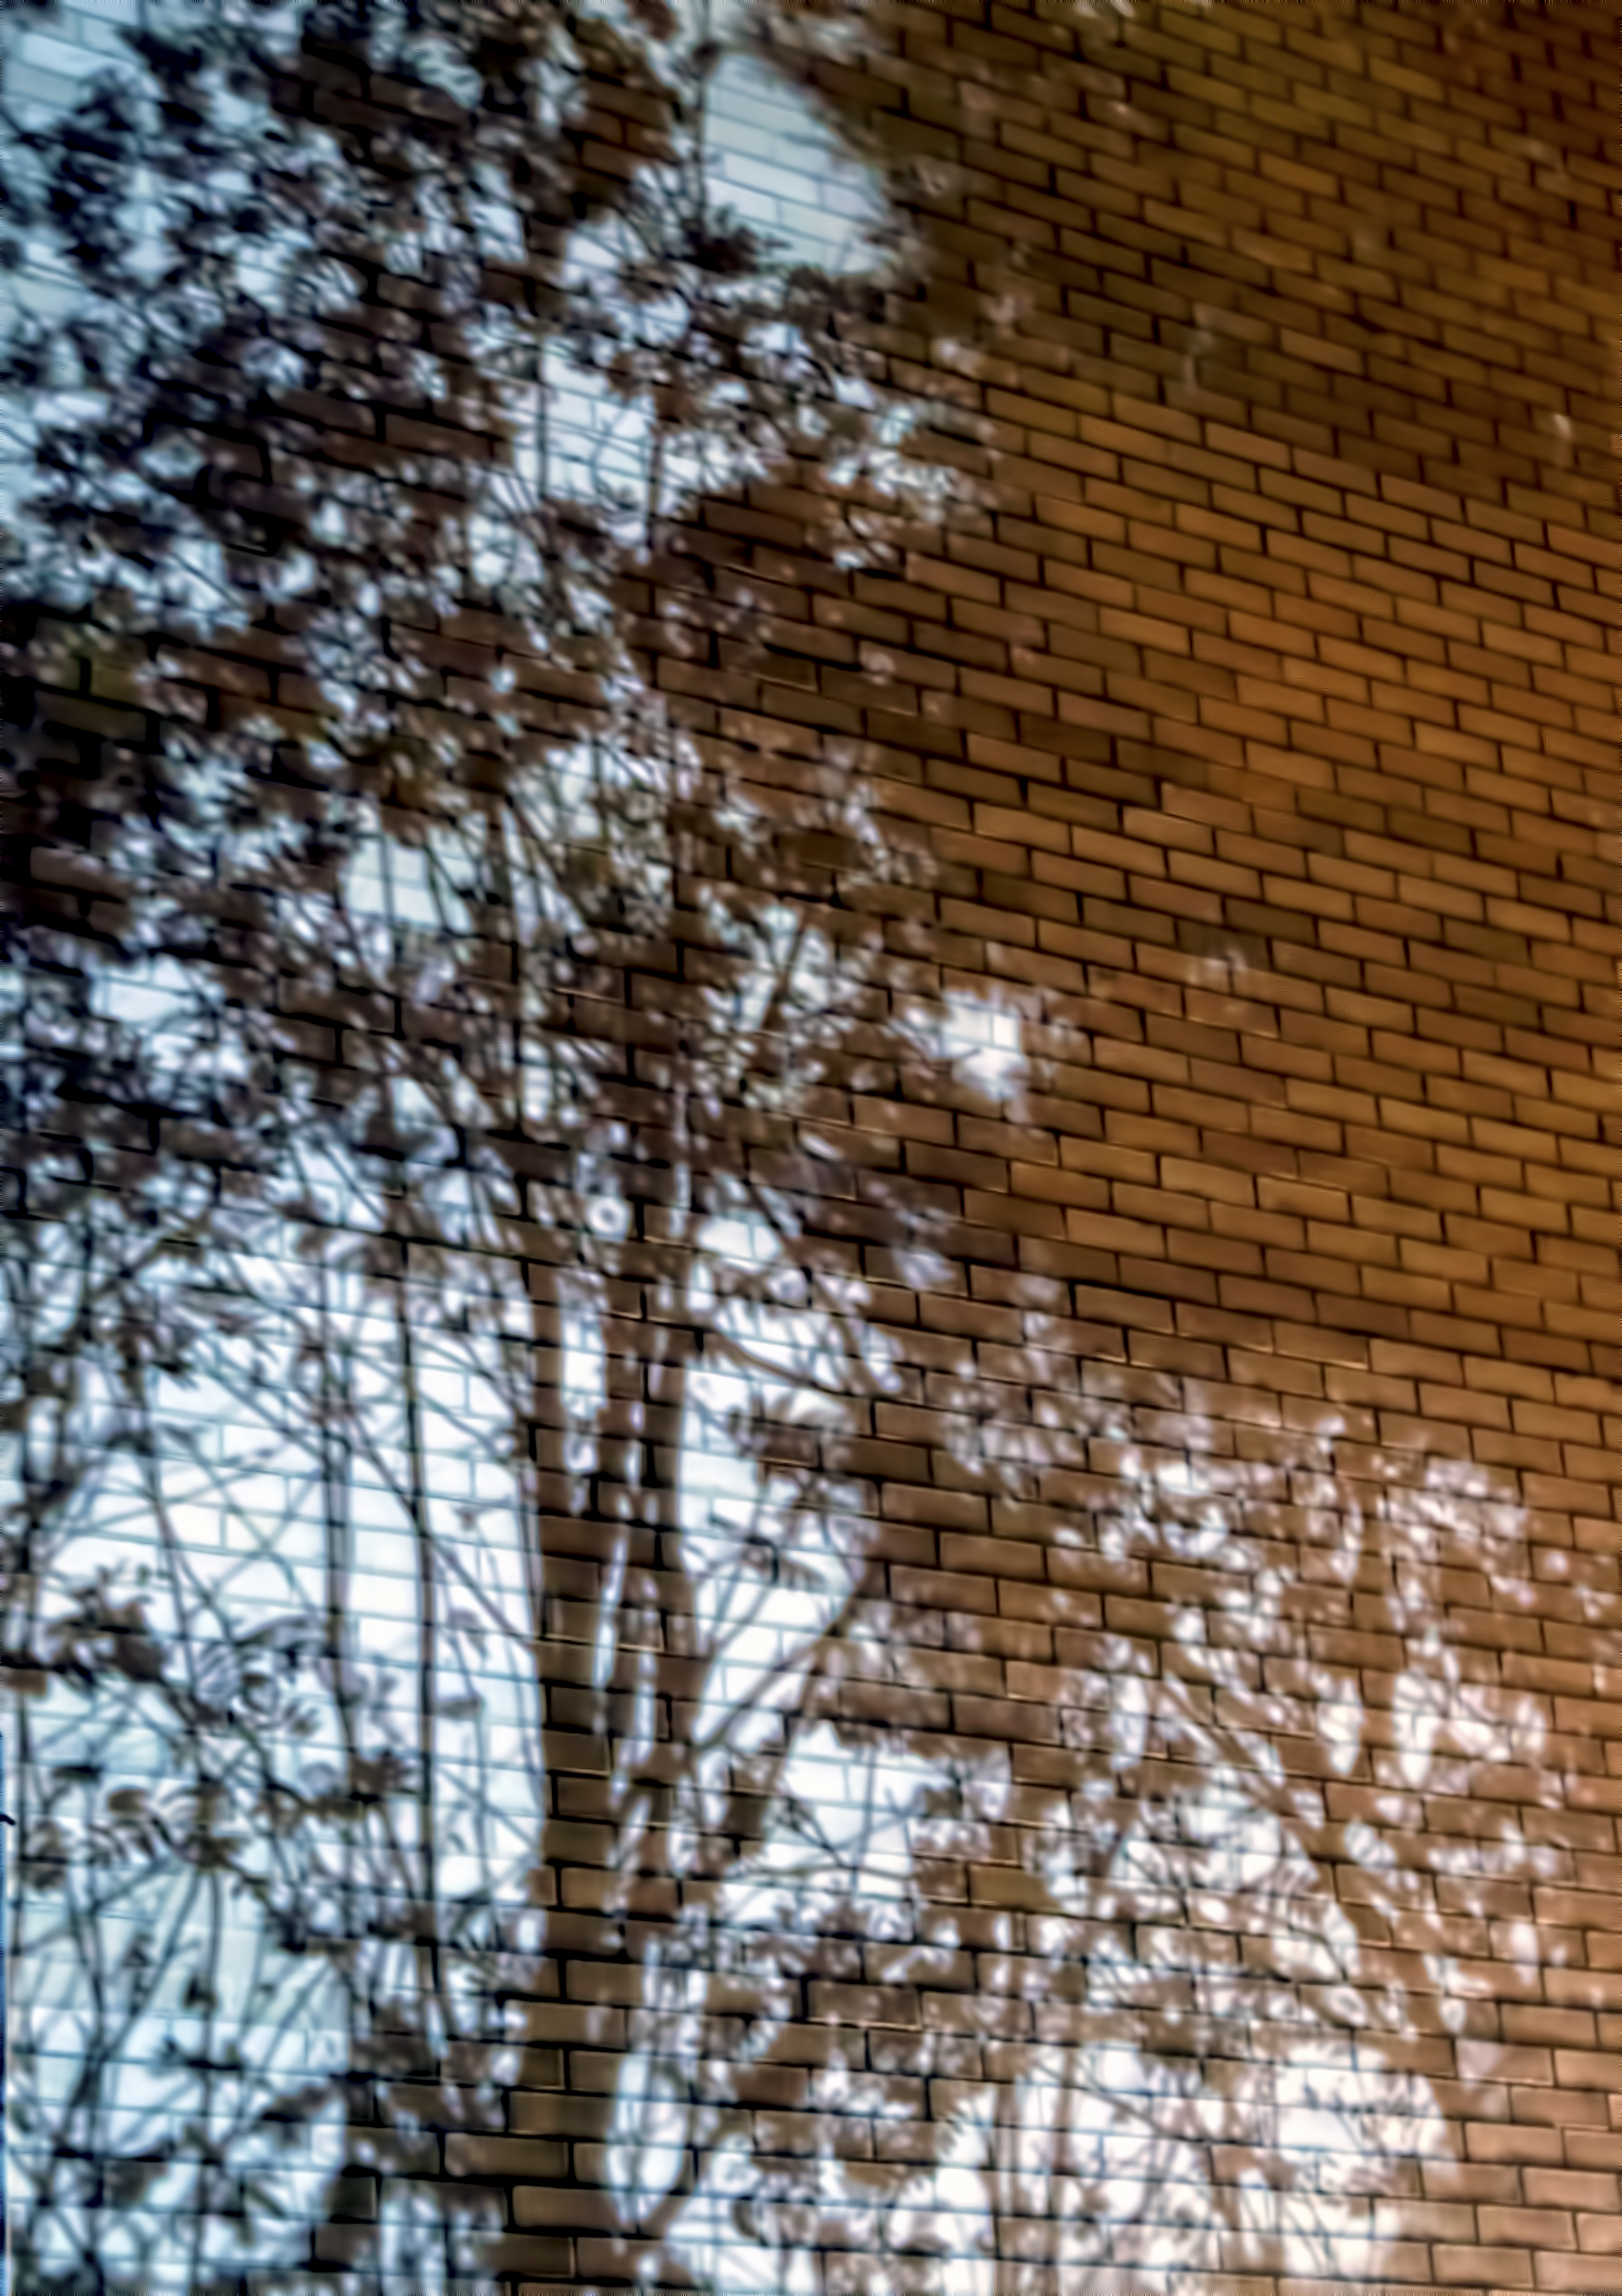
tree, wall, bush, shadow, brick, shadows, cool image, finland, helsinki, cool photo, i, pihlajam ki